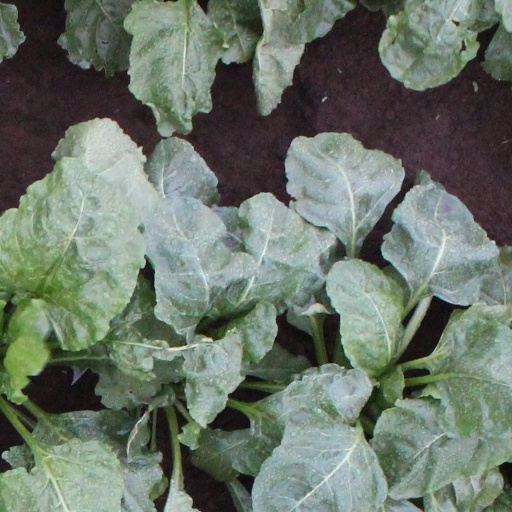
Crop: sugar beet